The Iron Lady (film)

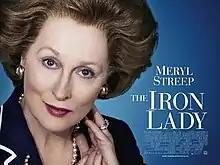
UK Theatrical release poster

The Iron Lady is a 2011 biographical drama film based on the life and career of Margaret Thatcher, a British politician who was the longest-serving Prime Minister of the United Kingdom of the 20th century and the first woman to hold the office. The film was directed by Phyllida Lloyd and written by Abi Morgan. Thatcher is portrayed primarily by Meryl Streep, and, in her formative and early political years, by Alexandra Roach. Thatcher's husband, Denis Thatcher, is portrayed by Jim Broadbent and by Harry Lloyd as the younger Denis. Thatcher's longest-serving cabinet member and eventual deputy, Geoffrey Howe, is portrayed by Anthony Head.